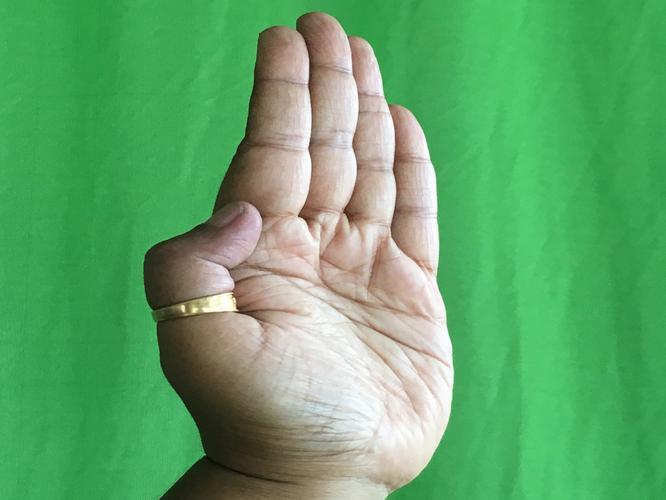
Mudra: Pathaka
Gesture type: single_hand